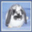
Label: rabbit